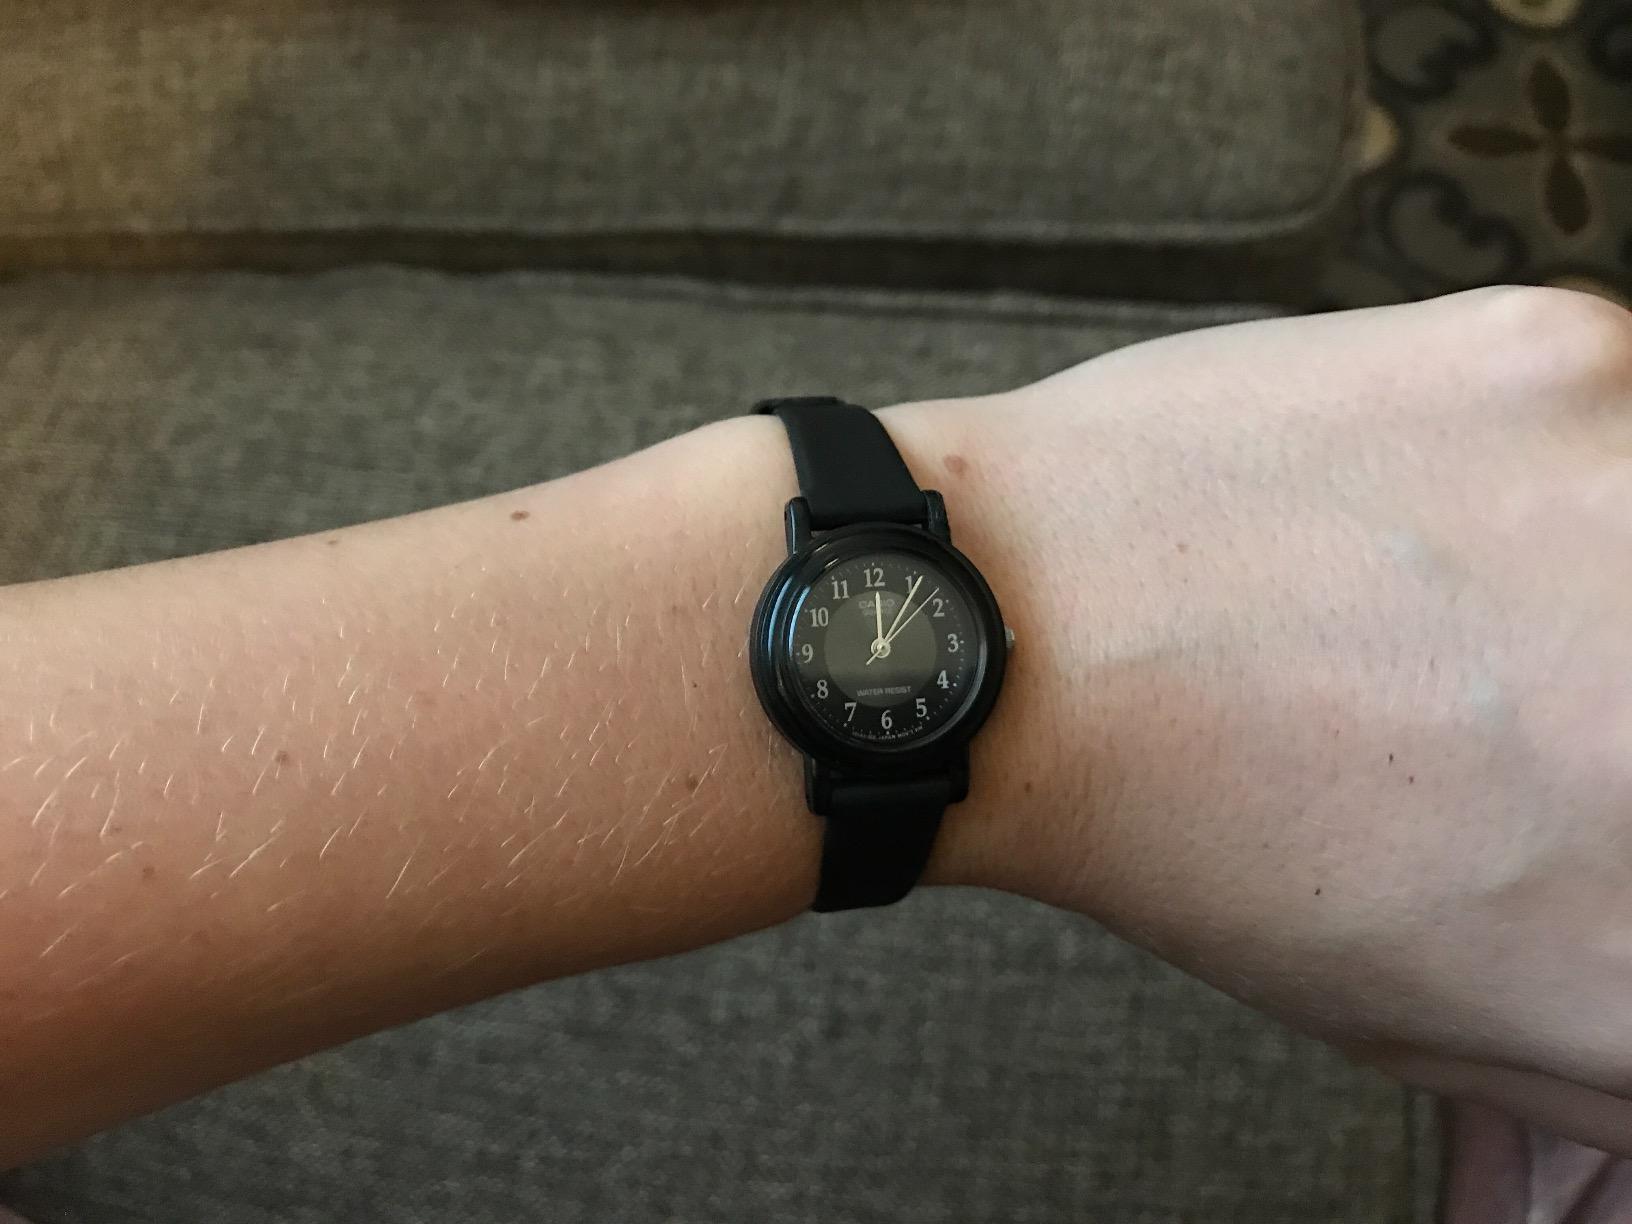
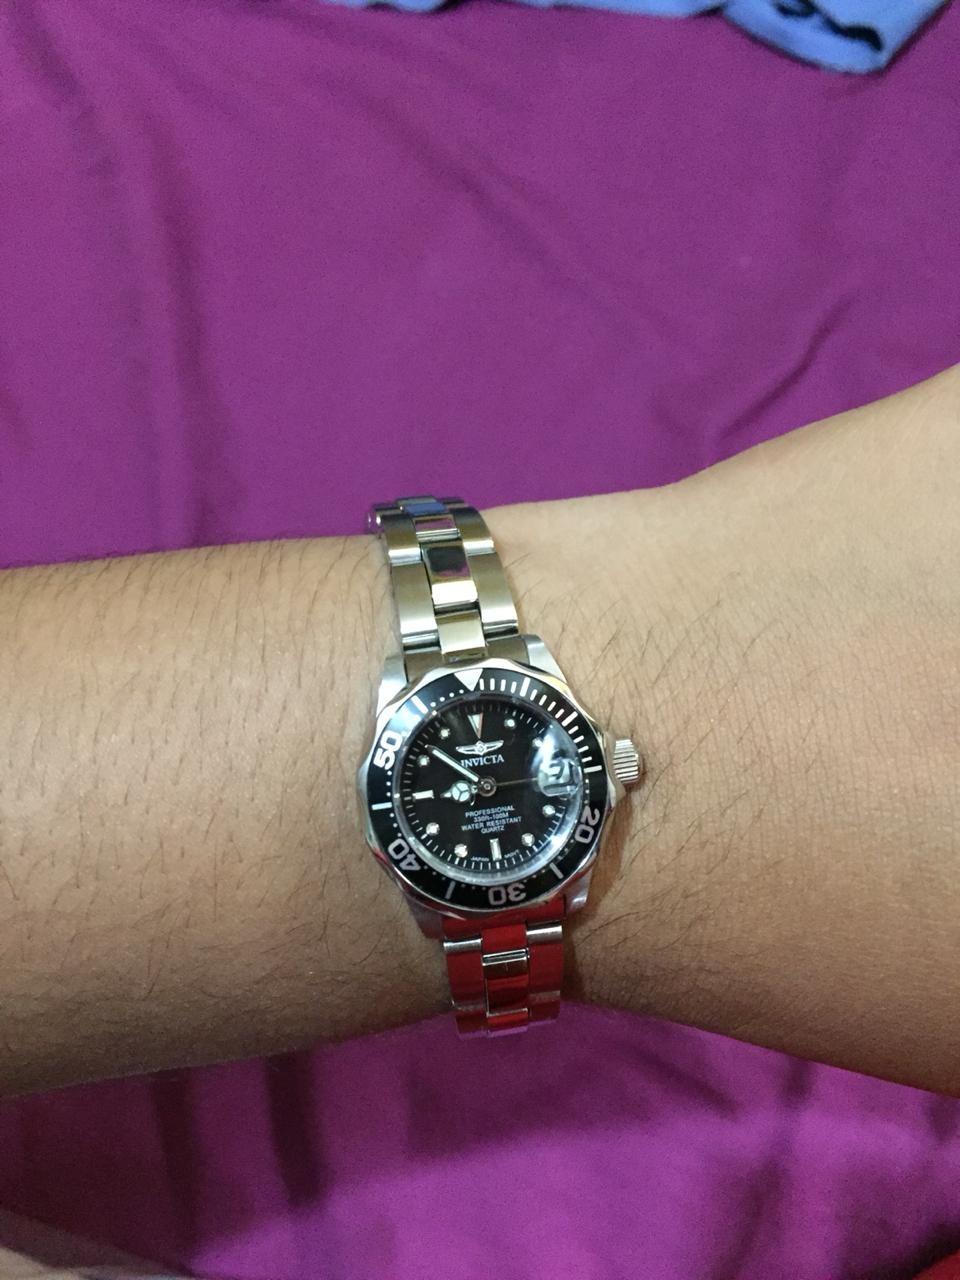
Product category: accessories_watch
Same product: no